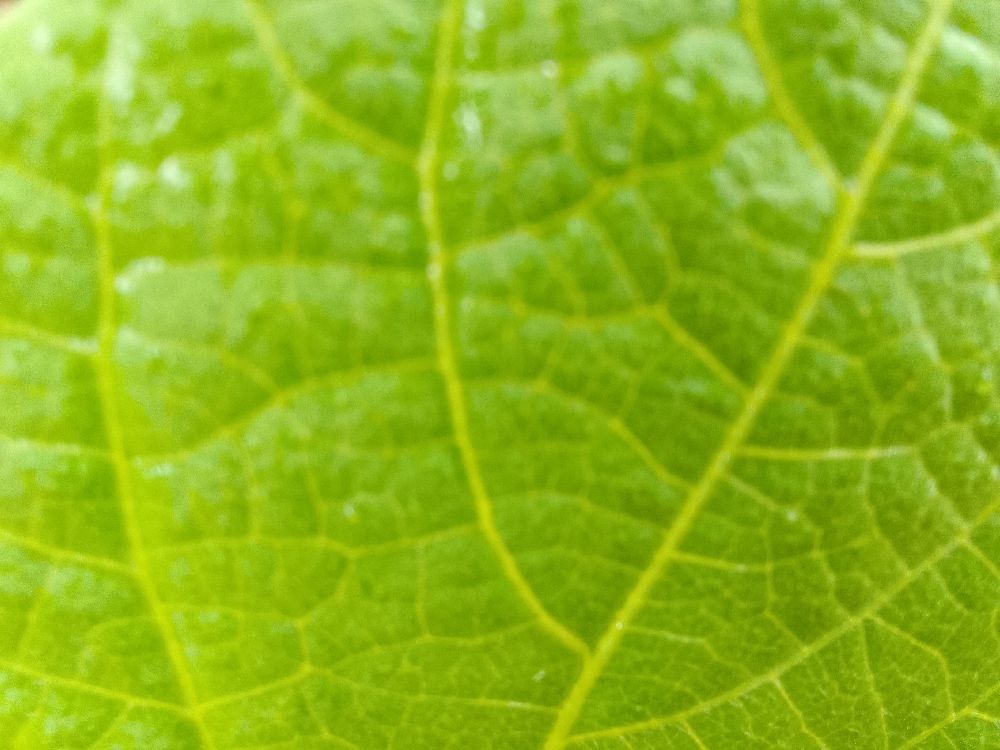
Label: healthy